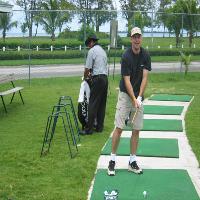
Weather: cloudy or overcast